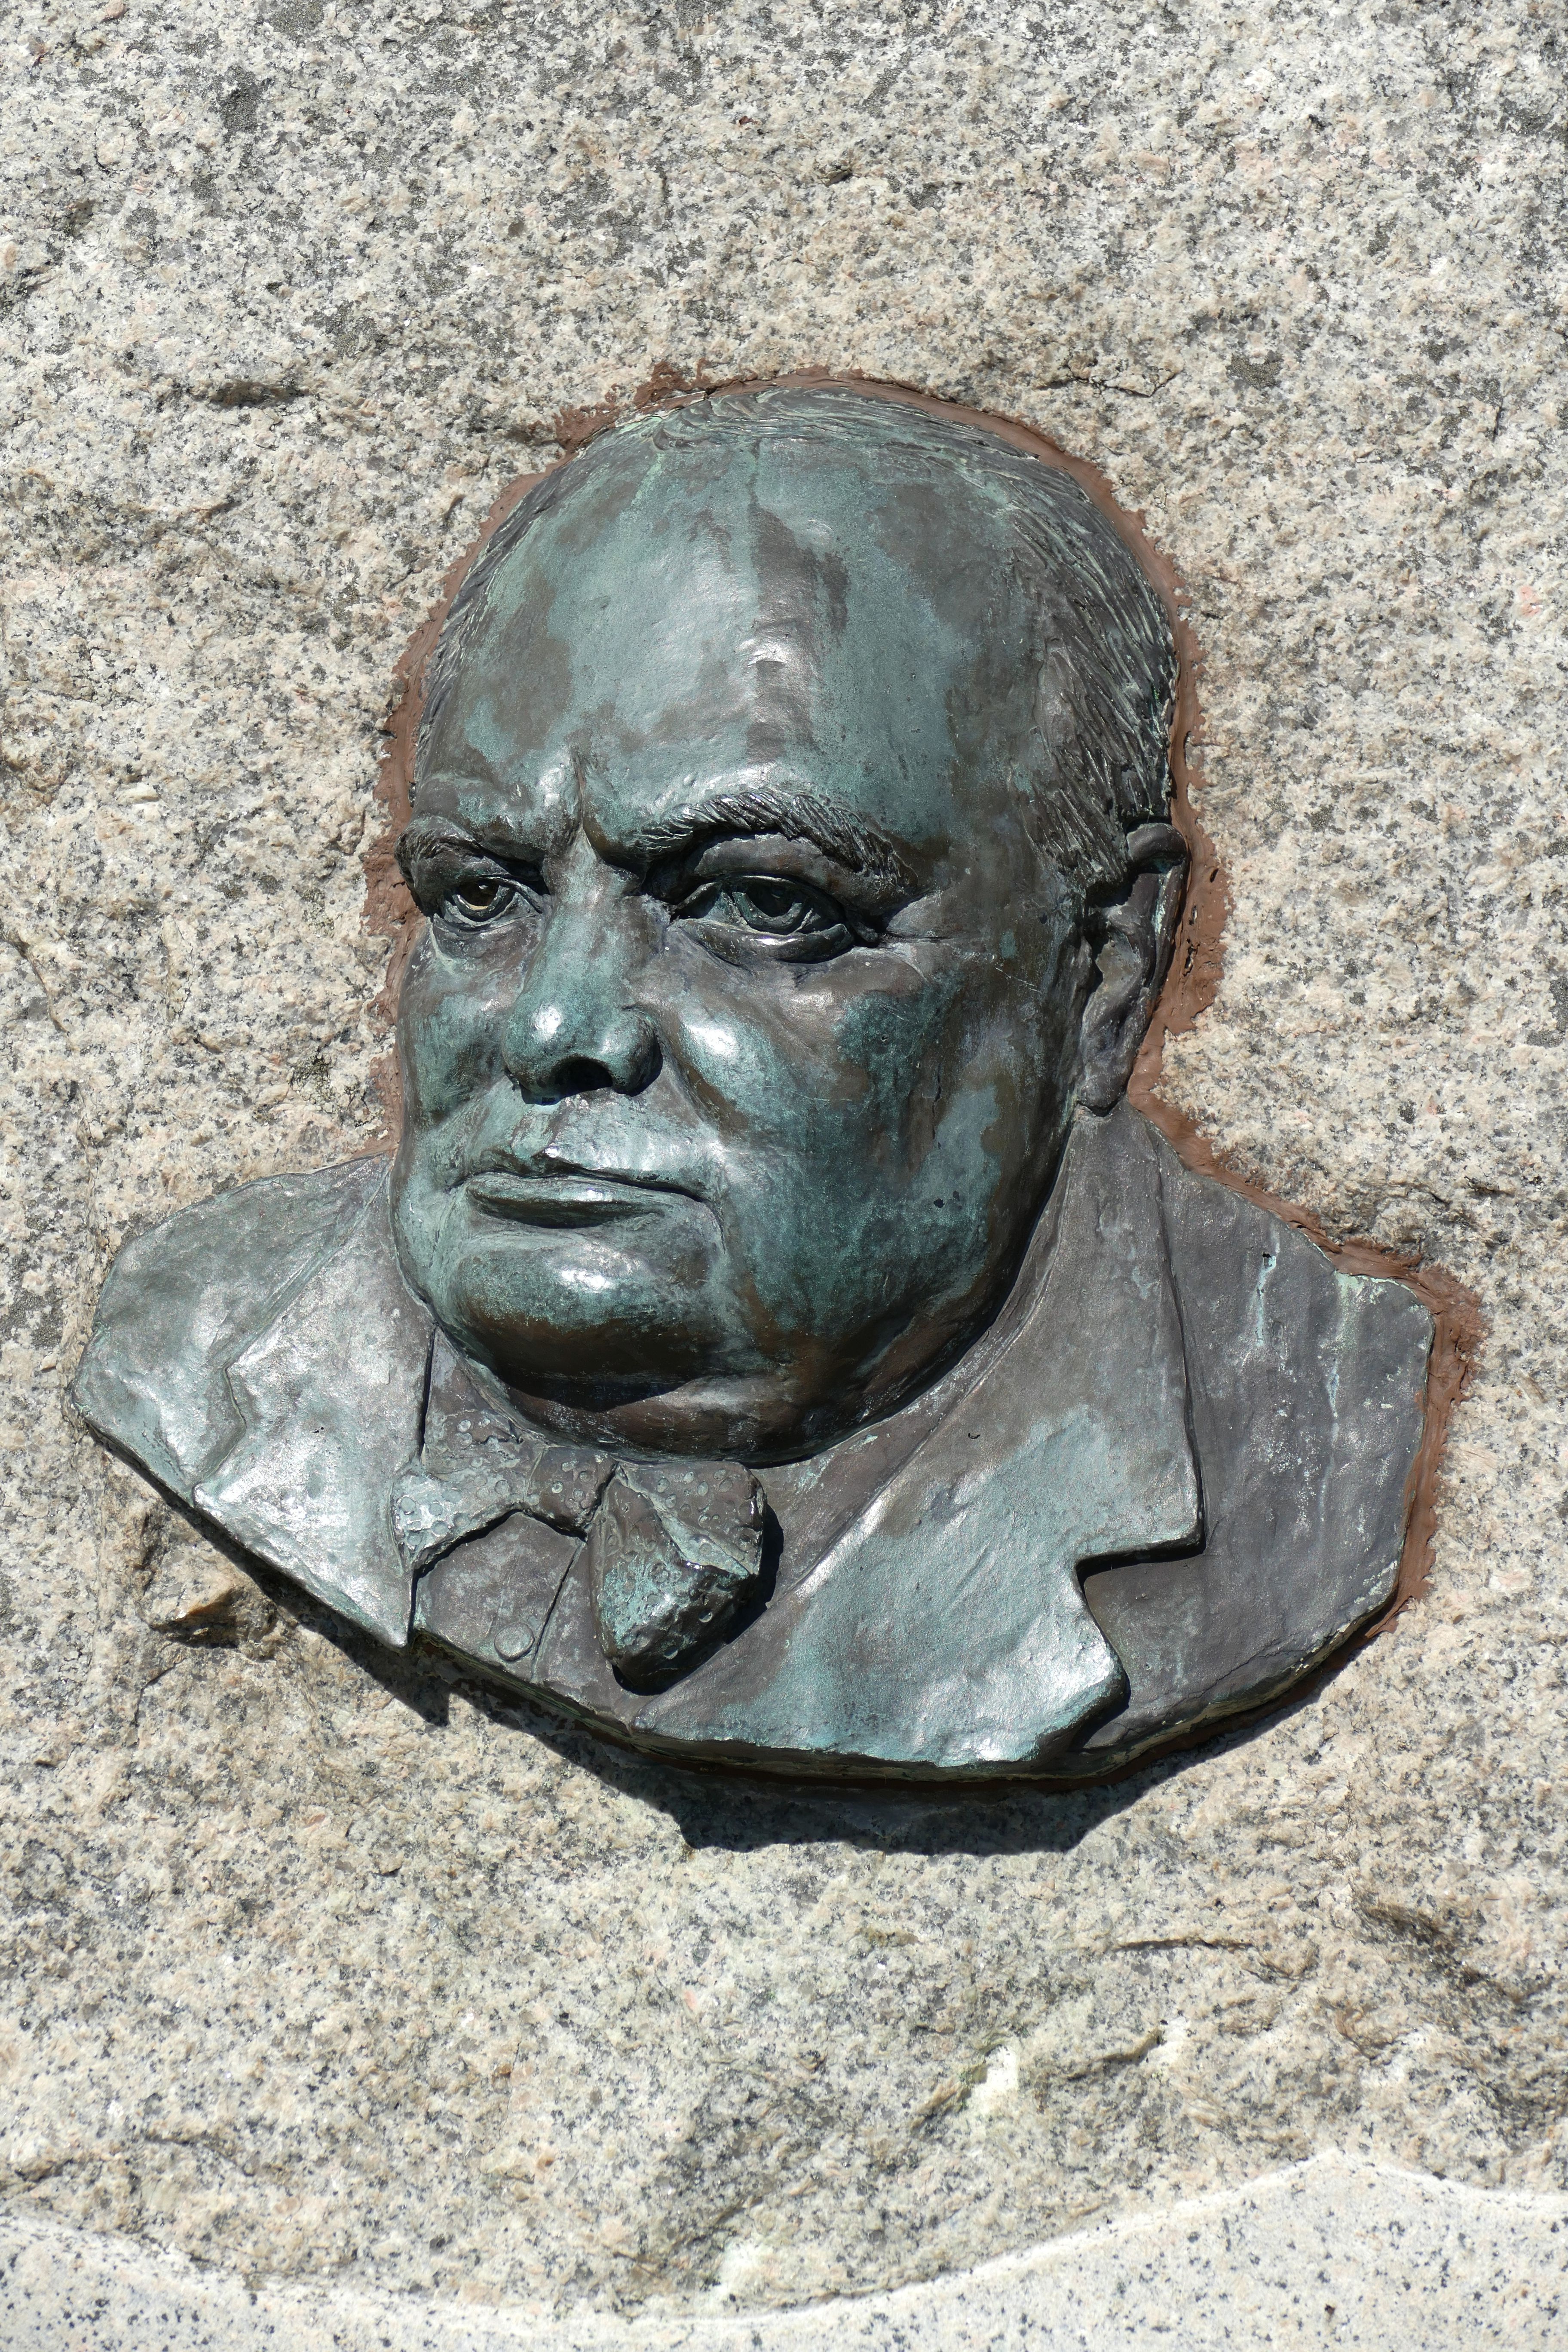
monument, statue, island, england, sculpture, art, head, carving, relief, policy, jersey, churchill, politician, united kingdom, channel islands, island of jersey, st brelade, stone carving, ancient history, nonbuilding structure